Yaogu

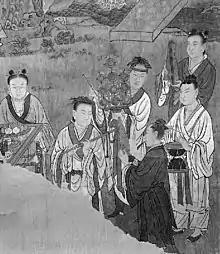
A Yaogu player (far right, mid-ground) depicted in a Daoist musical ensemble.

According to the "Shanhaijing", the drum is the product of the Yellow Emperor and Chi You battle, and later developed into indispensable equipment to boost morale and deter enemies. For the convenience of carrying, people imitate the shape of the drum, made to tie the waist of the snare drum.